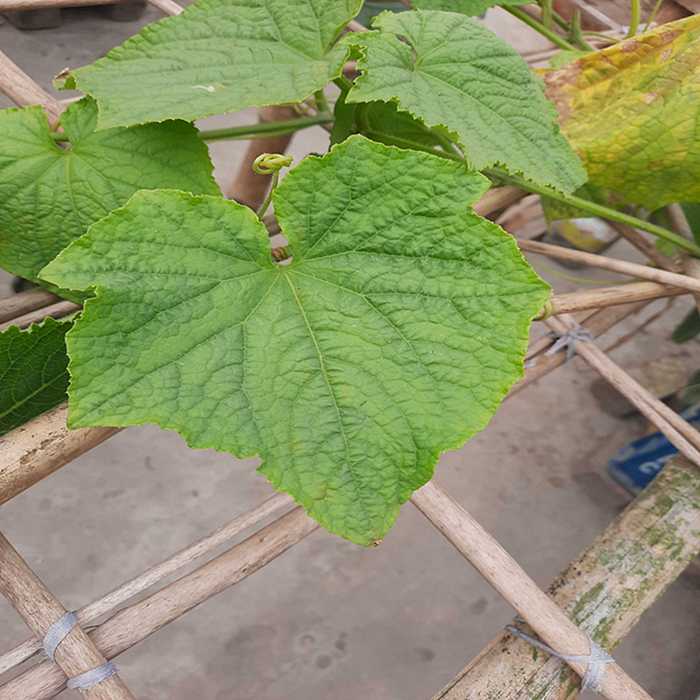
Plant: Cucumber
Label: Fresh leaf